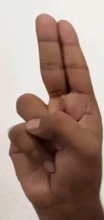
ASL sign: U